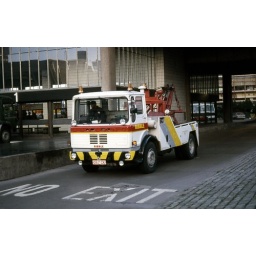
Leyland Buffalo 067 CK ( PED631R ) tow truck at Preston bus station. Ribble BD1 purchased in 1976.